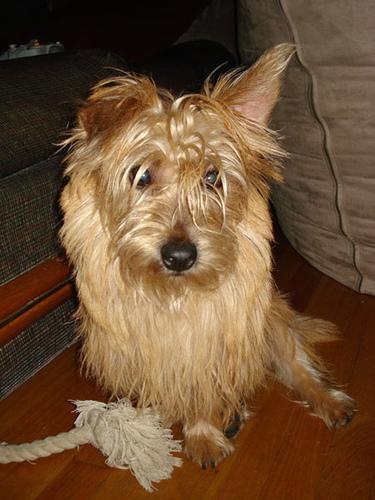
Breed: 211-n000009-cairn